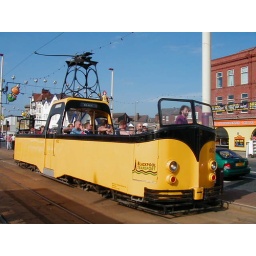
602 open boat painted in the handybus colours of black and yellow.